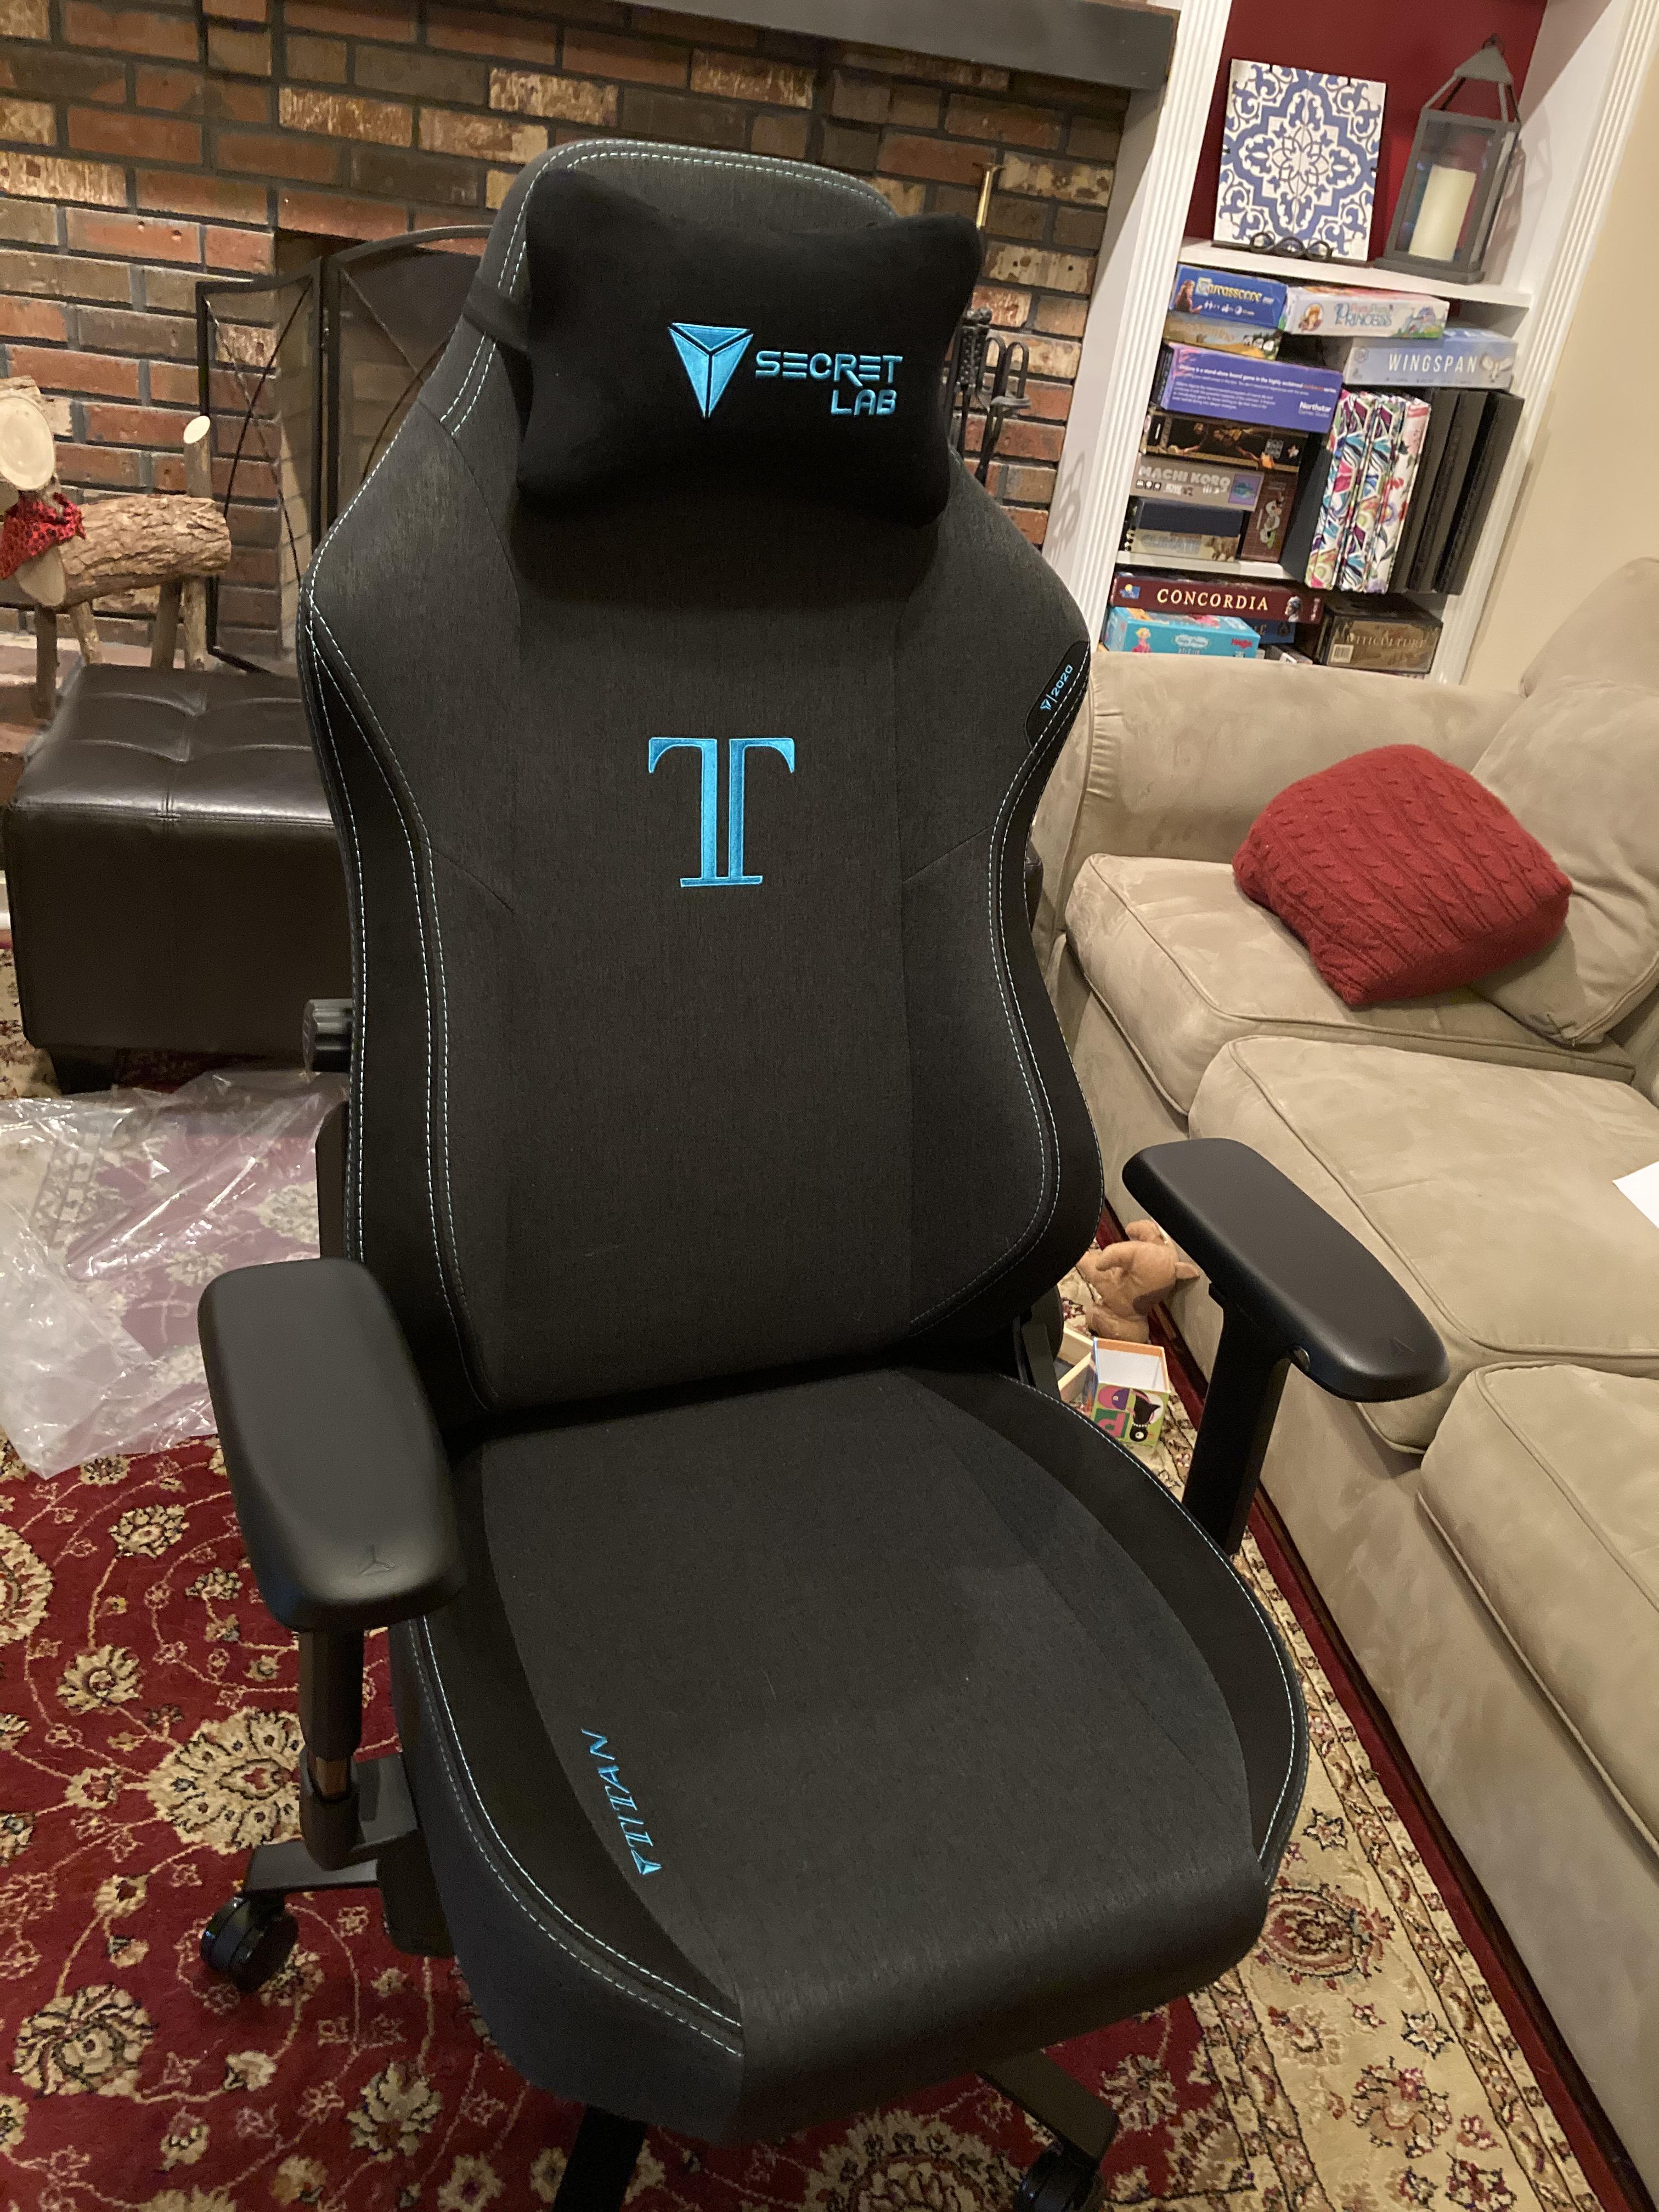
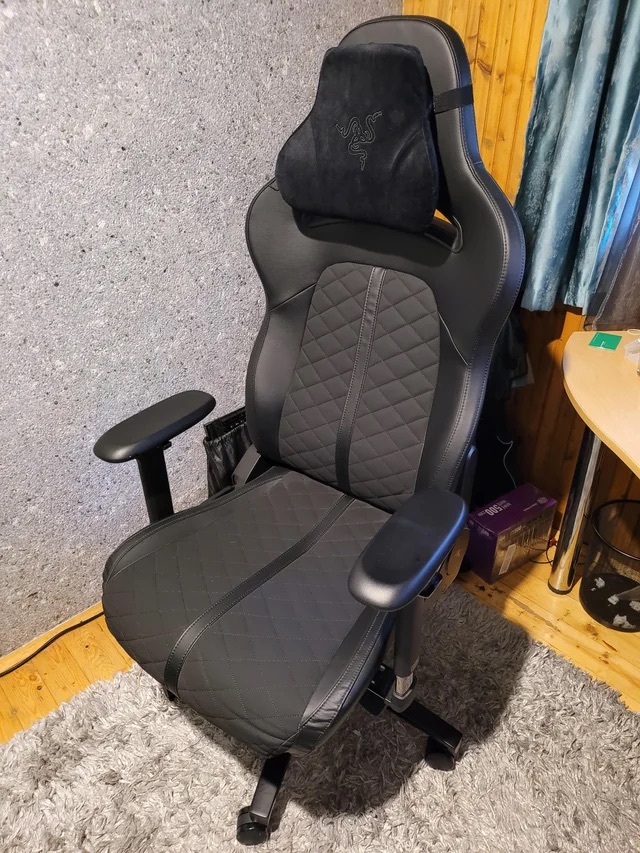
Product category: items_chair
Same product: no